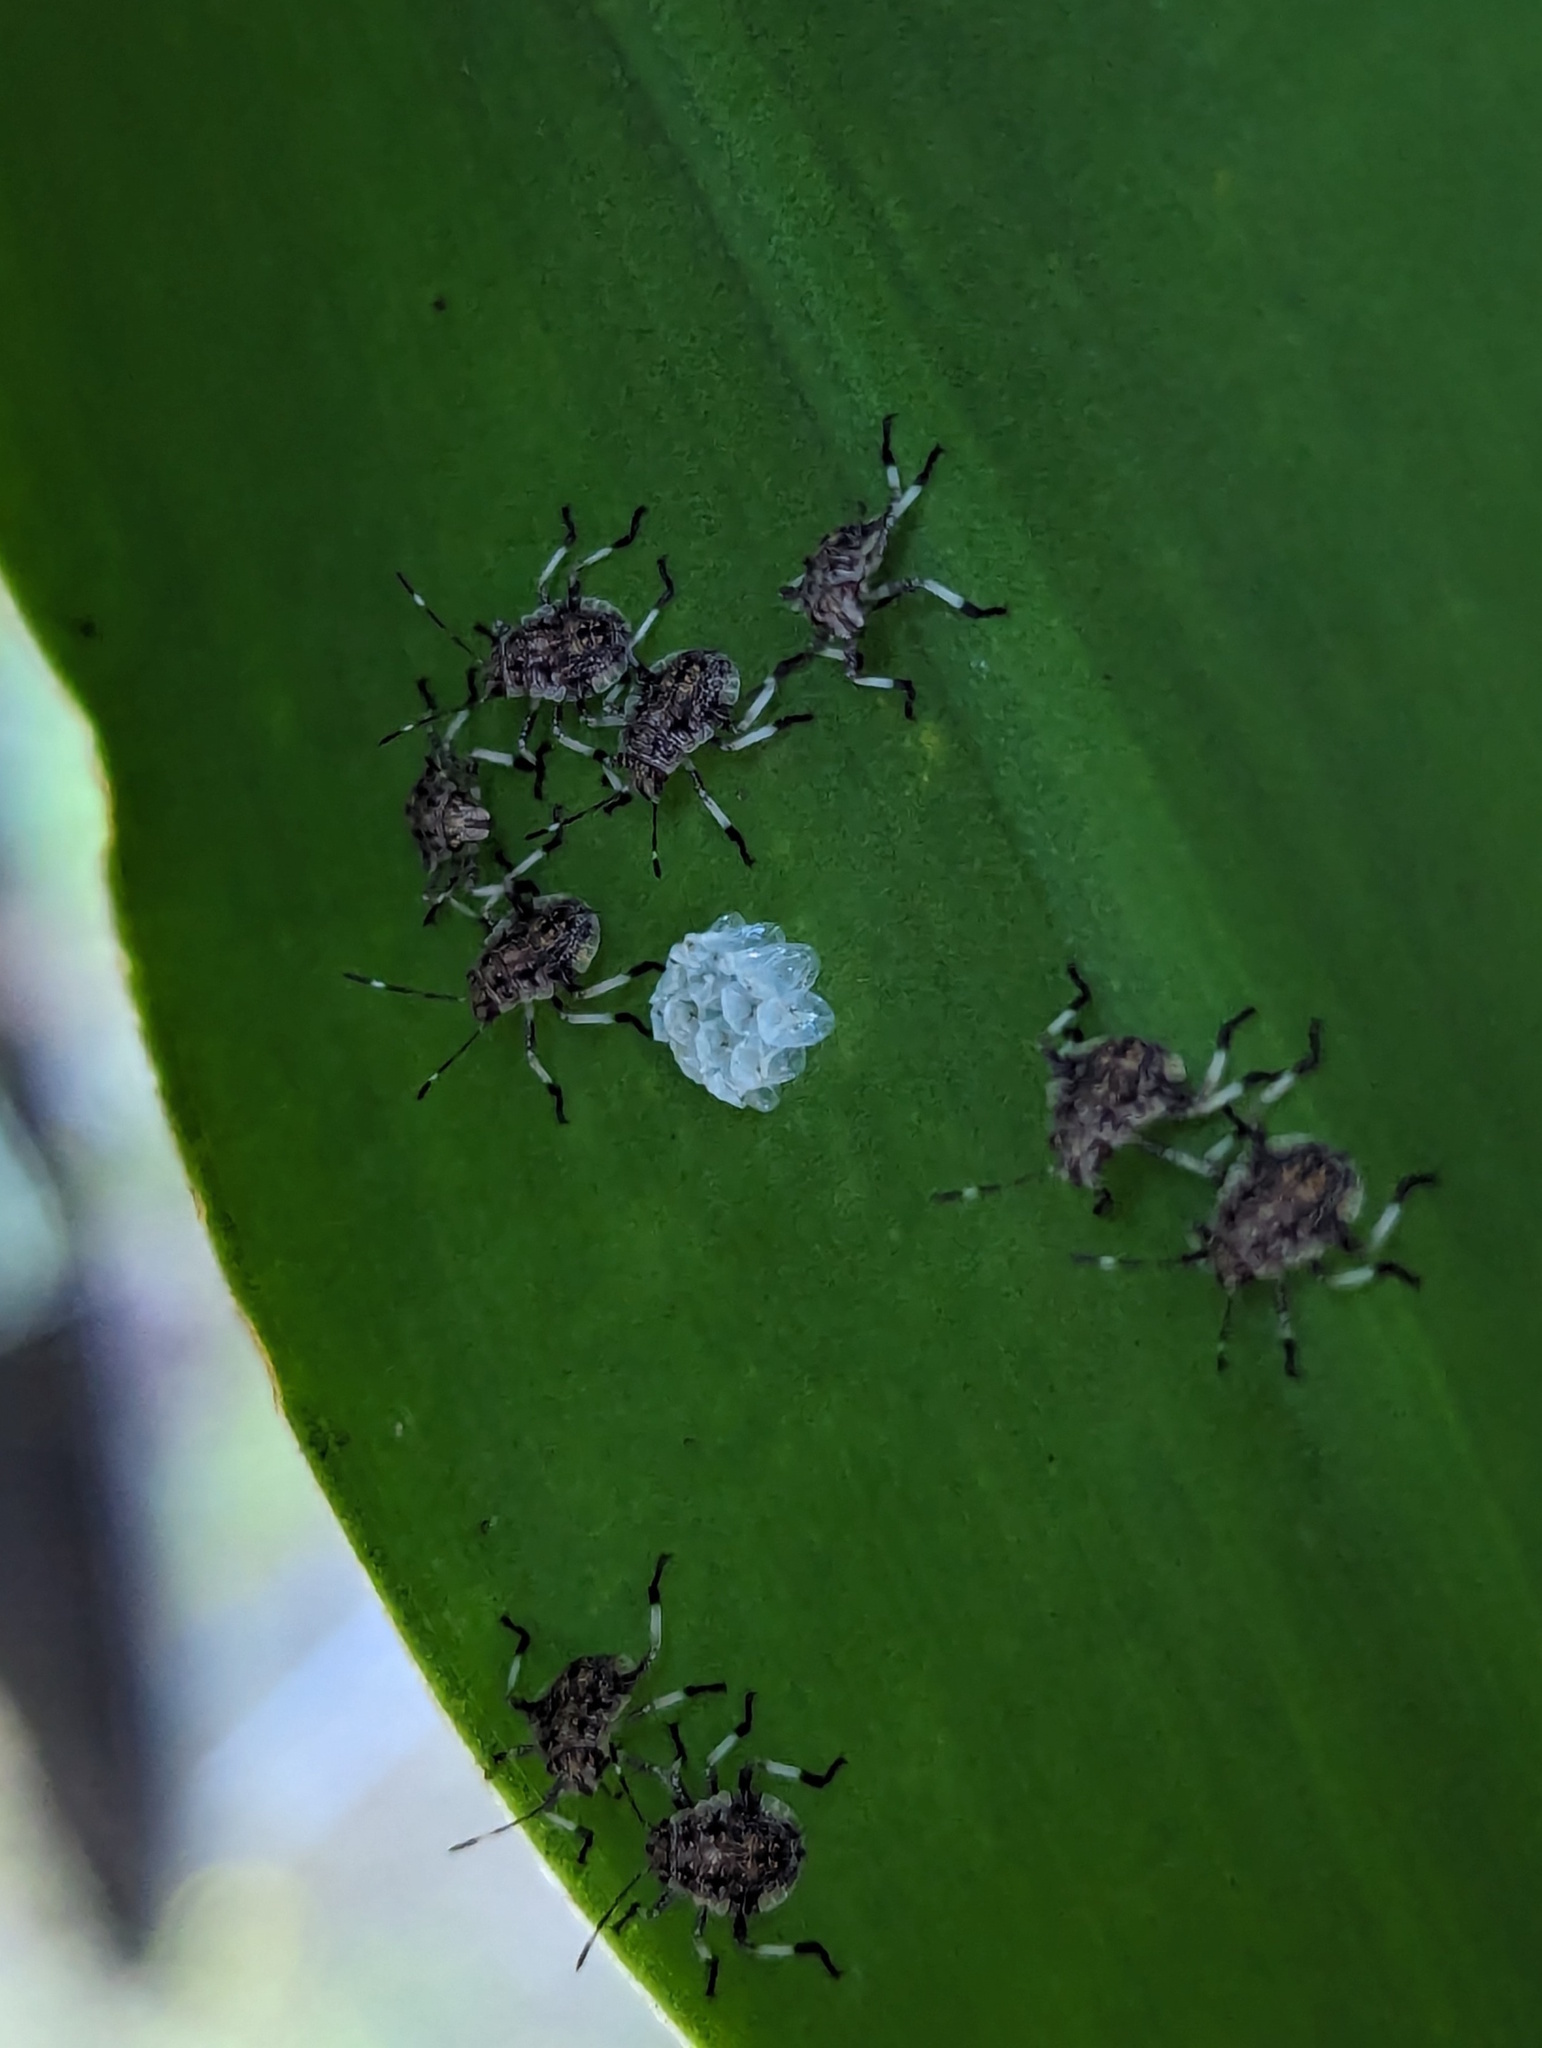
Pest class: stink_bug